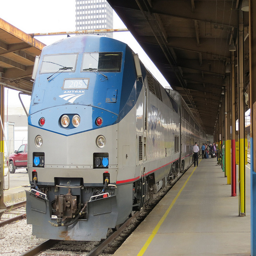
A blue and white train pulling into a train station.
An Amtrak train parked at a train station with people.
A large Amtrak train sits next the boarding platform.
A large train is pulling into a station.
A blue and white train parked at a station.